Polygonal rifling

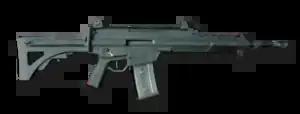
The FX-05 Xiuhcoatl is an example of an assault rifle that uses polygonal rifling.

Different manufacturers employ varying polygonal rifling profiles. H&K, CZ and Glock use a female type of polygonal rifling. This type has a smaller bore area than the male type of polygonal rifling designed and used by Lothar Walther. Other companies such as Noveske Rifleworks (Pac Nor) and LWRC use a rifling more like the conventional rifling, with both of each land's sides being sloped but having a flat top and defined corners; this type of rifling is more a canted land type of rifling than polygonal rifling.